Veolia Transport

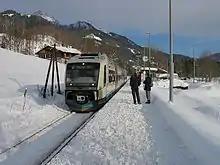
The Bayerische Oberlandbahn near Munich is operated by Veolia.

Veolia Transport Belgium (VTB) was passed on to Veolia Transdev until it was sold to a consortium consisting of Cube Infrastructure and Gimv in March 2014.